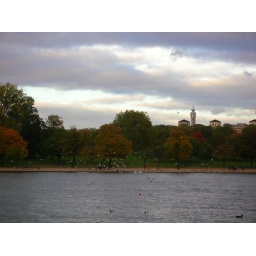
Hyde Park, at around sunset. Notice the birds flying away!